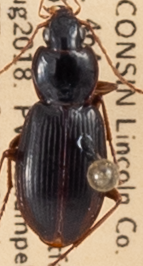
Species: Synuchus impunctatus
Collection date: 2018-08-14
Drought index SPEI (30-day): -0.03
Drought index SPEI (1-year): -0.3
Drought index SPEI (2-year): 1.106